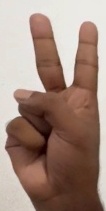
ASL sign: 2